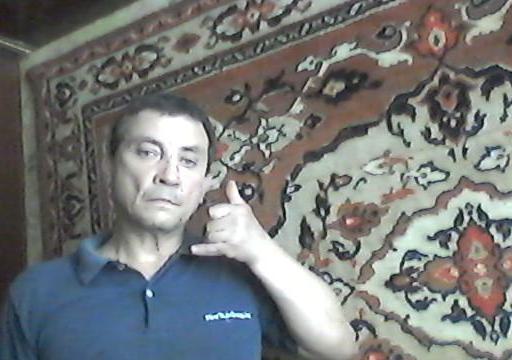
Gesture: call